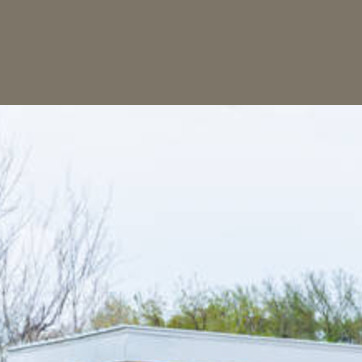
Material: sky